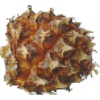
Label: pineapple_mini